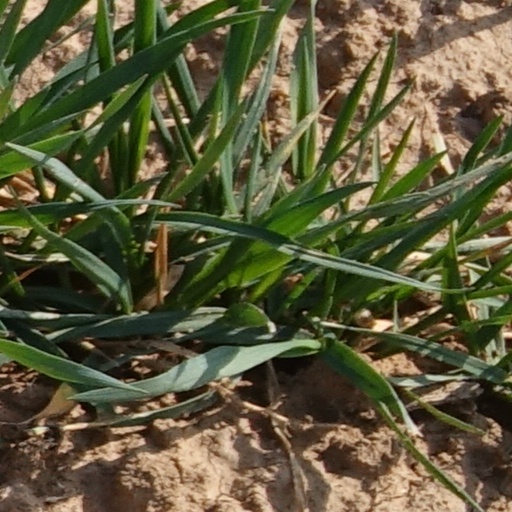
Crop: wheat